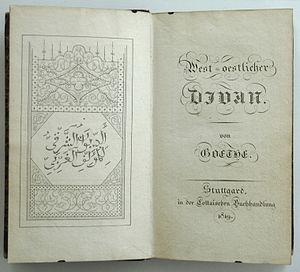
Le Divan occidental-oriental est le dernier recueil poétique majeur composé par Johann Wolfgang von Goethe. Il comprend douze livres parus de 1819 à 1827, chacun comportant un titre oriental et un titre en allemand.